Henry Johnson (acrobat)

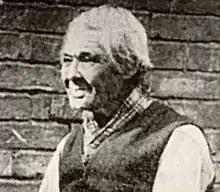
Henry Johnson, 1905

Henry Johnson (25 December 1806 – 12 June 1910) was an English acrobat, equestrian gymnast, and tightrope walker for Hughes' and Sanger's circuses in the early 19th century.